Lanthanum oxide

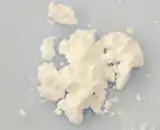
powder

Lanthanum oxide is a white solid that is insoluble in water, but dissolves in acidic solutions. absorbs moisture from air, converting to lanthanum hydroxide.